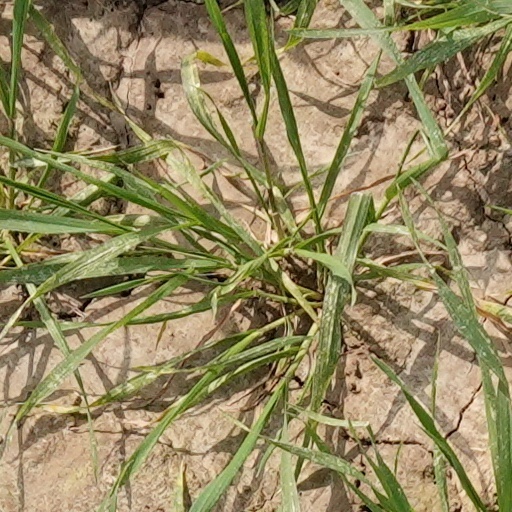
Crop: wheat